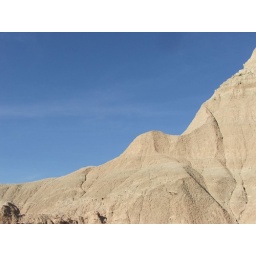
Badlands National Park, South Dakota. I love the contrast of the blue sky against the white stone